Solomon ben Moses Chelm

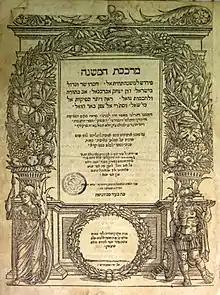
Title page of "Merkevet ha-mishneh", Solomon Chelm's commentary on Maimonides' "Yad"

Solomon Chelm's main literary contribution is his "Merkevet ha-mishneh" (Frankfort-on-the-Oder, 1751), containing novellæ on the four divisions of Maimonides' "Yad". A second edition, revised and published in three parts (Salonica, 1777–78), includes a defense of Maimonides against the strictures of Abraham ben David.